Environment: real
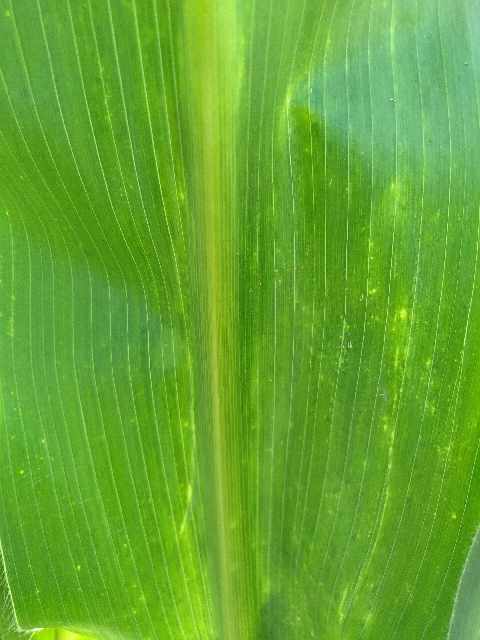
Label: lethal_necrosis